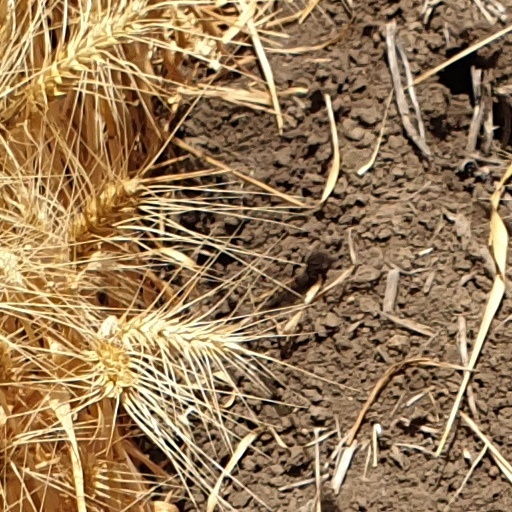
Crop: wheat